History of Andalusia

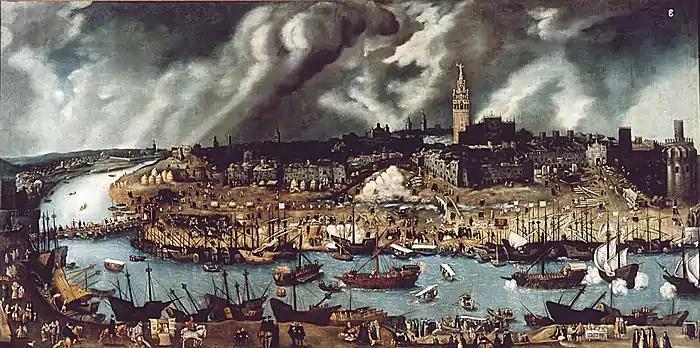
View of Seville and its port in the 16th century, by Alonso Sánchez Coello

The weakness derived from the disintegration of the Almohad power and the subsequent creation of the third Taifa kingdoms, favored the rapid Christian conquest or the "reconquista" of the lands of the Guadalquivir valley by Saint Ferdinand and Alfonso X the Wise. Baeza was conquered in 1227, Córdoba in 1236, Jaén in 1246 and Seville in 1248, giving rise to the germ of historical Andalusia, conditioned by the permanence of part of the Muslim population (the Mudejares), by the repopulation with Christian people from more northern peninsular territories, by the settlement of colonies of foreign merchants and by a long process of feudalization of the Andalusian territory. All this under the influence of the Nasrid kingdom of Granada through the Frontier or Banda morisca and the threat of the incursions of the Benimerines, definitively defeated in the Battle of Río Salado in 1340.